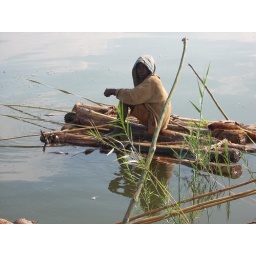
A young boy catches fish in the lake.